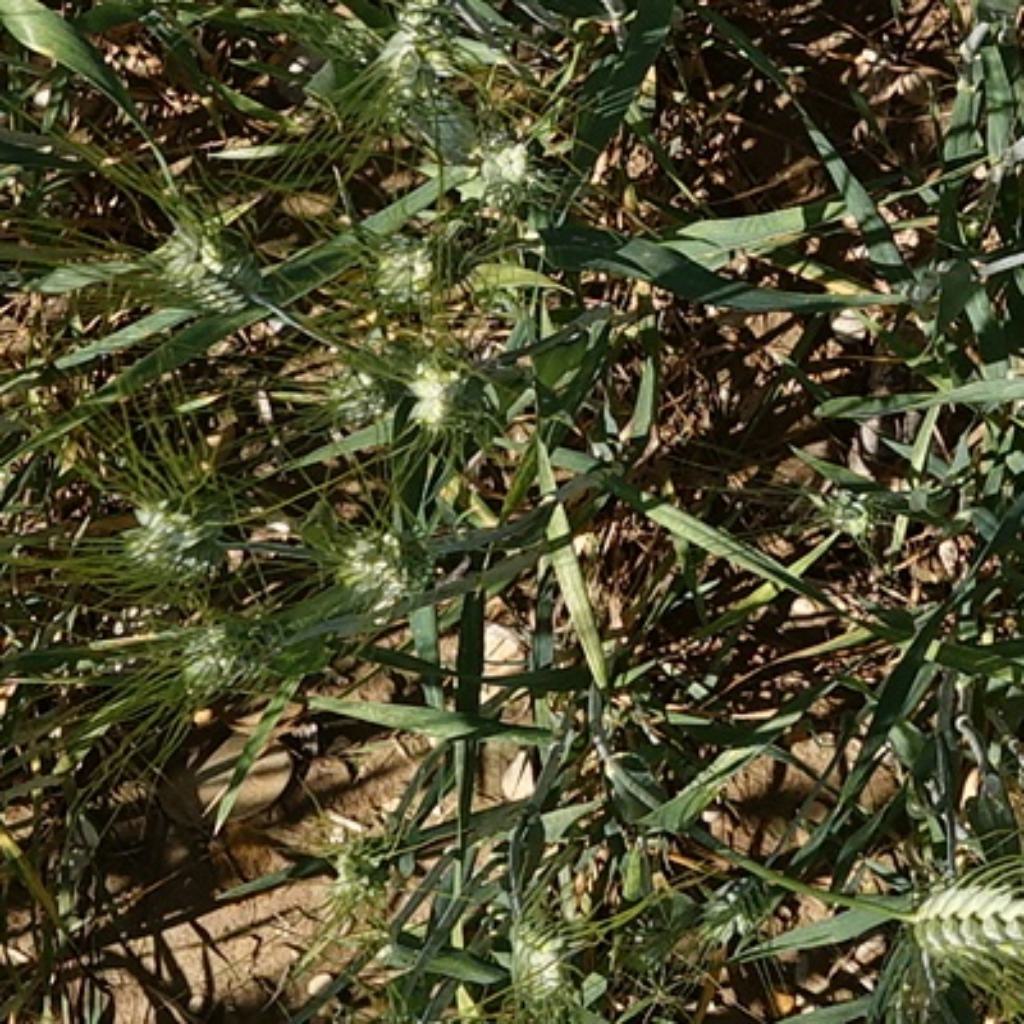
Country: France
Location: Gréoux
Wheat development stage: Filling